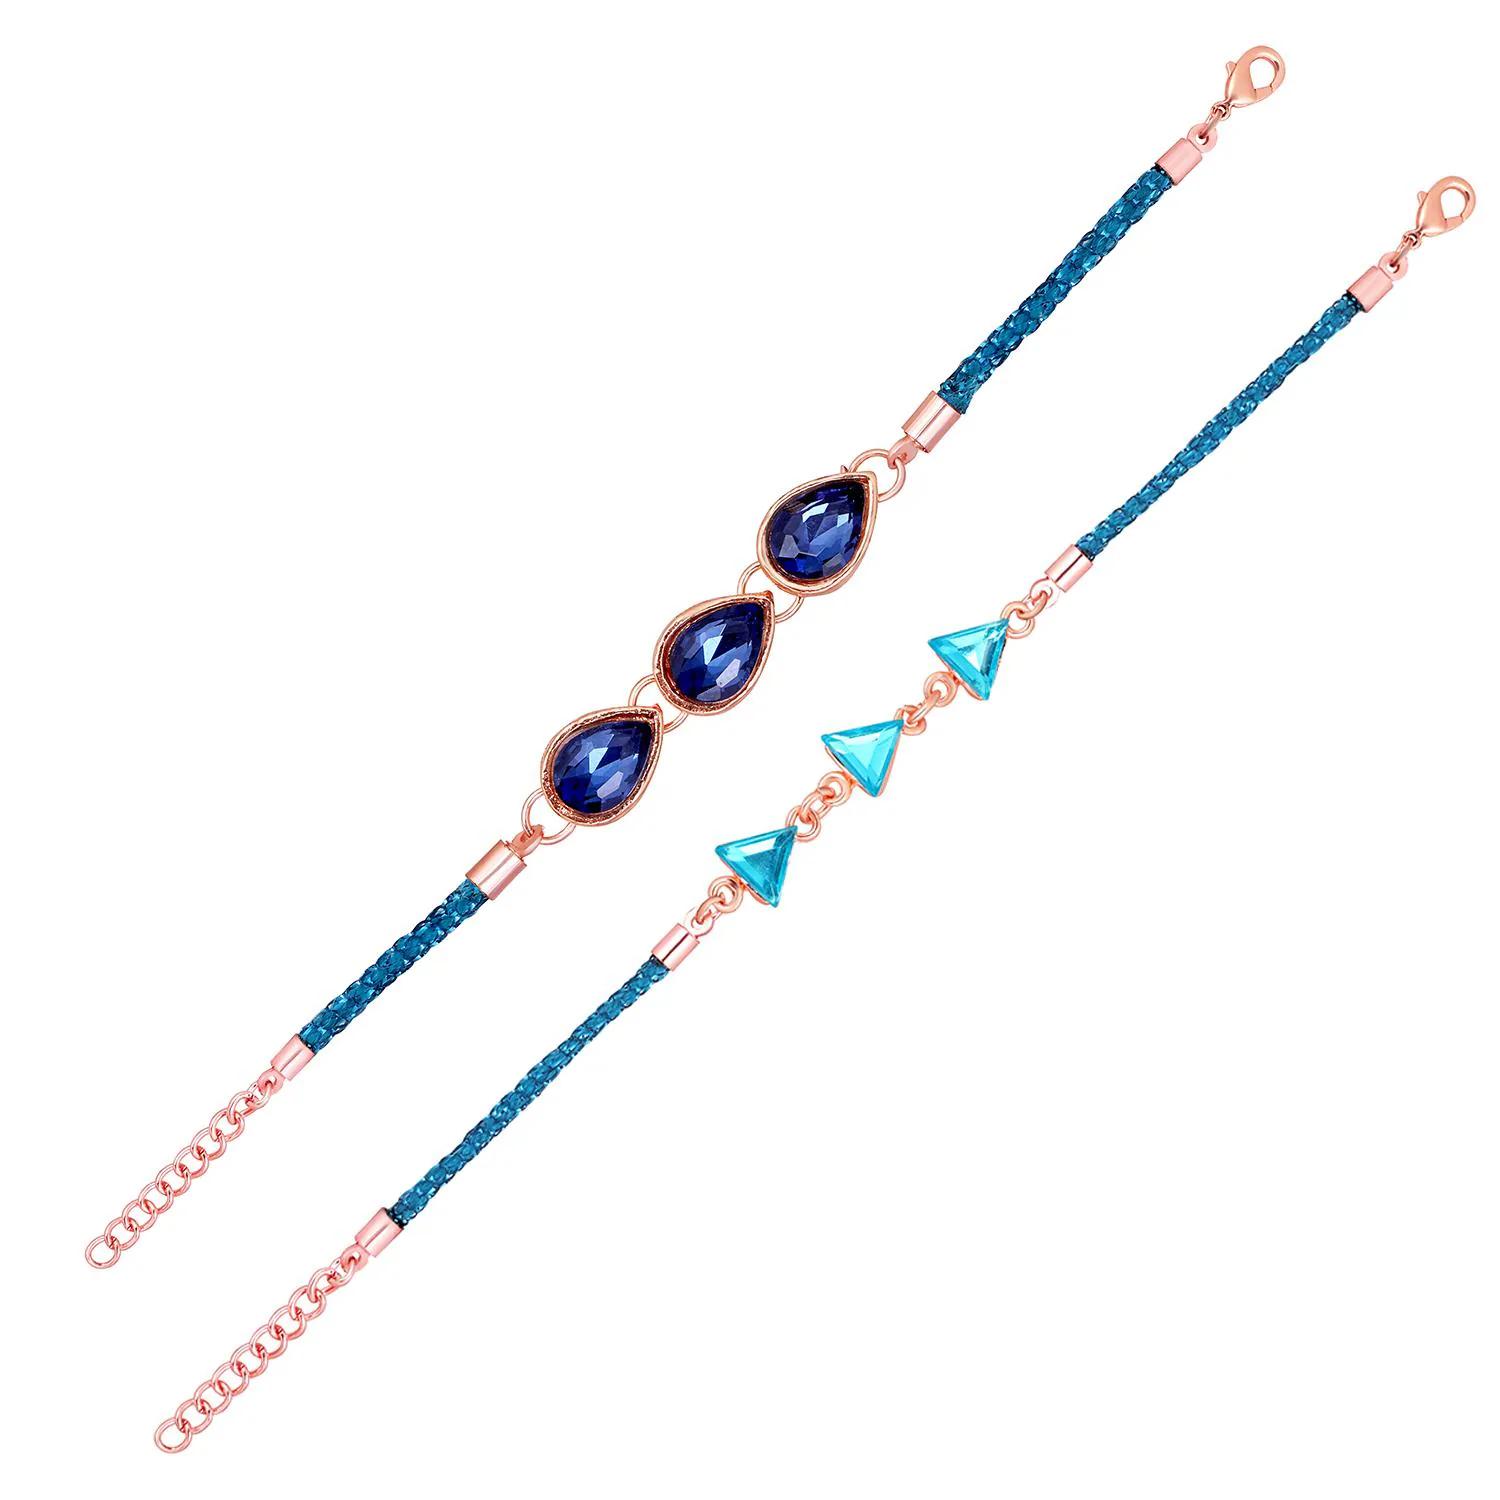
 Mahi Combo of Geometric Design Crystals Studded 2 Bracelet Style Rakhis for Brother, Bhai, Bro (RCO1105708Z)
Type: Rakhis
Brand: Mahi
Price: Rs. 289
 Celebrate Raksha Bandhan with our exquisitely crafted Rakhi, designed to strengthen the bond between siblings. This traditional Rakhi features intricate beadwork and durable thread, ensuring it stands the test of time. Handmade with care, each Rakhi is a unique and meaningful gift for your brother. Each Rakhi carries heartfelt blessings and good wishes for your brother's well-being and success. Celebrates the bond of love and protection between siblings, a cherished tradition in Indian culture.
Features: The Rakhi is adorned with vibrant colors and attractive embellishments that add a touch of elegance to the celebration.,Content in Box : 2 Rakhis ; Cultural Significance: This beautiful Rakhi will acknowledge your love for Your Brother with the promise that your bond with him will grow stronger as time goes on.,Vibrant Colors: Adding bright and playful colors to the celebration will make it stand out and make it more enjoyable. This Rakhi Combo comes with a Small Rakhi Greeting Card along with a few grams of Roli & Chawal,Celebrate the bond of love and protection with our exquisite Rakhis. Share the joy of Raksha Bandhan Festival with this beautiful Rakhi, a token of love, protection and blessings.,Adjustable Size and Easy to tie: Designed to fit wrists of all sizes. It is simple and easy to tie the Rakhi securely and effortlessly.
Included: 2 Rakhis